Arkhangelsk Oblast

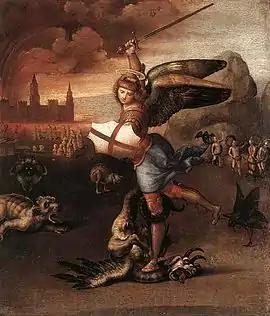
Archangel Michael in a painting by Raphael. The devil being trampled by the archangel is a common attribute of the archangel in both Catholic and Orthodox depictions.

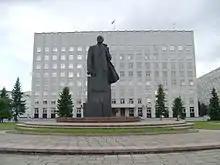
Oblast government seat

Arkhangelsk Oblast is a federal subject of Russia (an oblast). It includes the Arctic archipelagos of Franz Josef Land and Novaya Zemlya, as well as the Solovetsky Islands in the White Sea. Arkhangelsk Oblast also has administrative jurisdiction over the Nenets Autonomous Okrug (NAO). Including the NAO, Arkhangelsk Oblast has an area of , it is the largest of first-level administrative divisions in Europe. Its population (including the NAO) was 1,227,626 as of the 2010 Census.